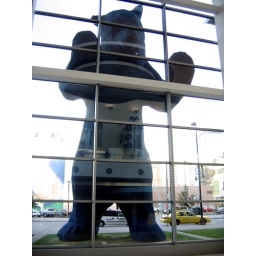
Big blue bear looking in